British Hong Kong

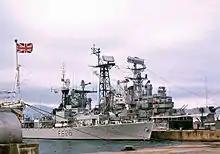
The Royal Navy frigate "HMS Loch Killisport" at Hong Kong, 1964

The Sino-British Joint Declaration was signed by both the Prime Minister of the United Kingdom and the Premier of the People's Republic of China on 19 December 1984 in Beijing. The Declaration entered into force with the exchange of instruments of ratification on 27 May 1985 and was registered by the People's Republic of China and United Kingdom governments at the United Nations on 12 June 1985. In the Joint Declaration, the People's Republic of China Government stated that it had decided to resume the exercise of sovereignty over Hong Kong (including Hong Kong Island, Kowloon, and the New Territories) with effect from 1 July 1997 and the United Kingdom Government declared that it would relinquish Hong Kong to the PRC with effect from 1 July 1997. In the document, the People's Republic of China Government also declared its basic policies regarding Hong Kong.